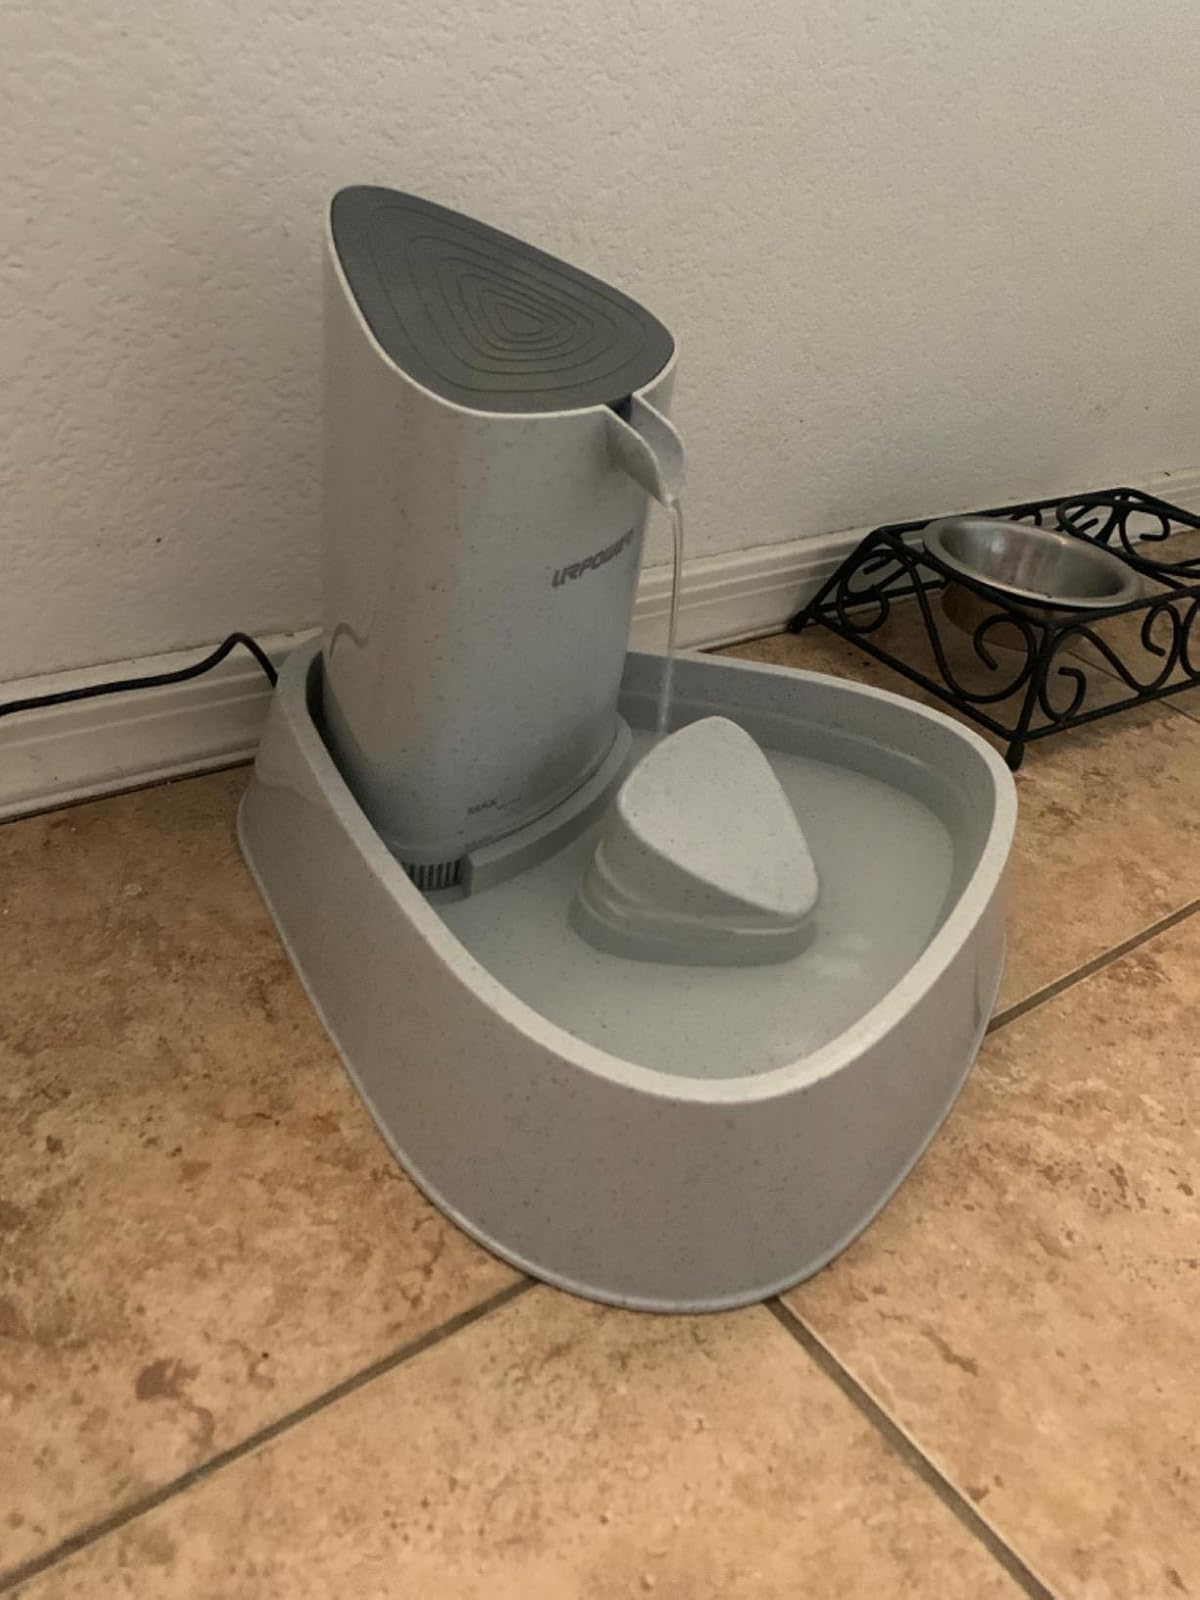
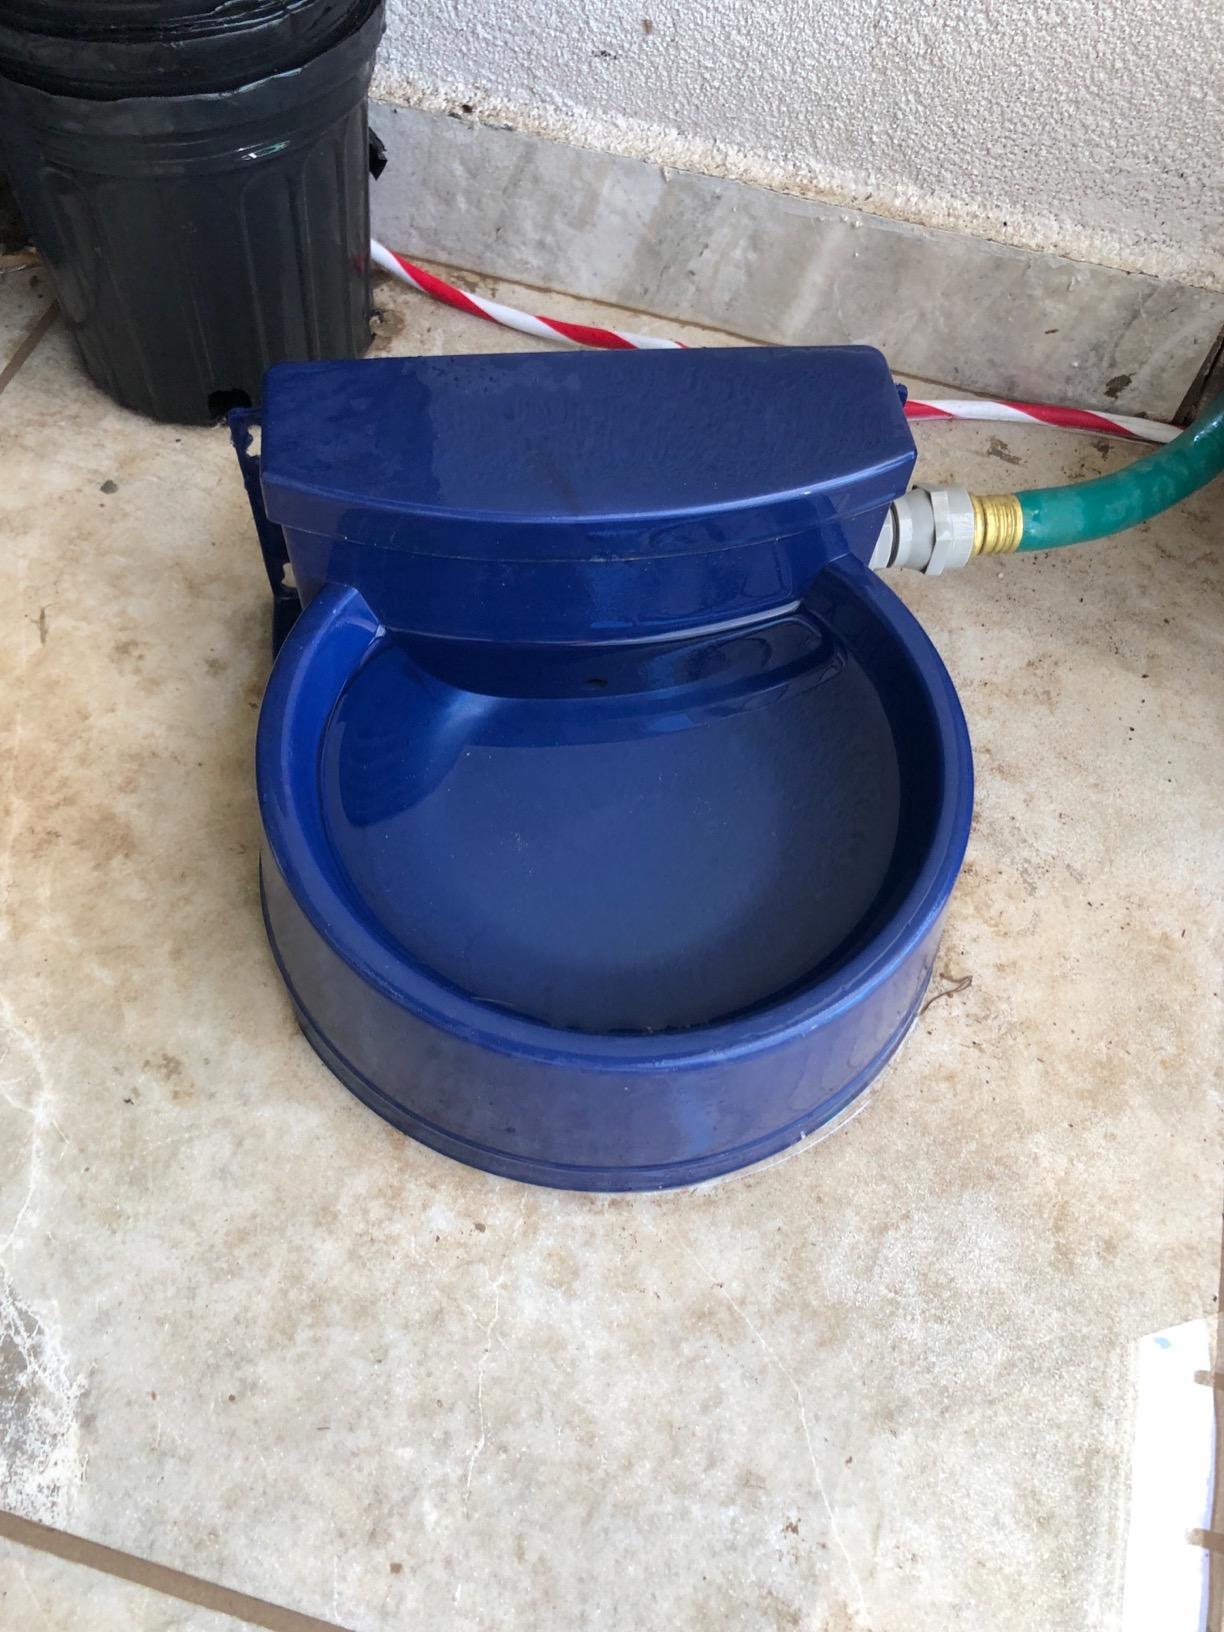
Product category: items_bowl
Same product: no